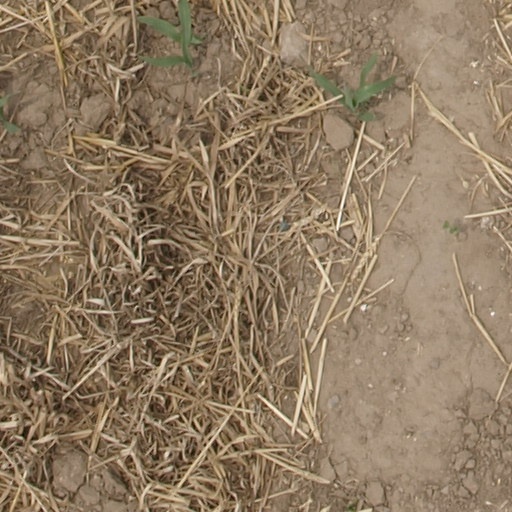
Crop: maize; corn